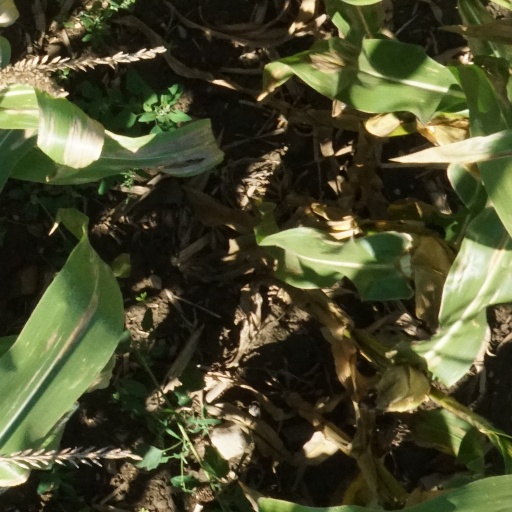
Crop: maize; corn